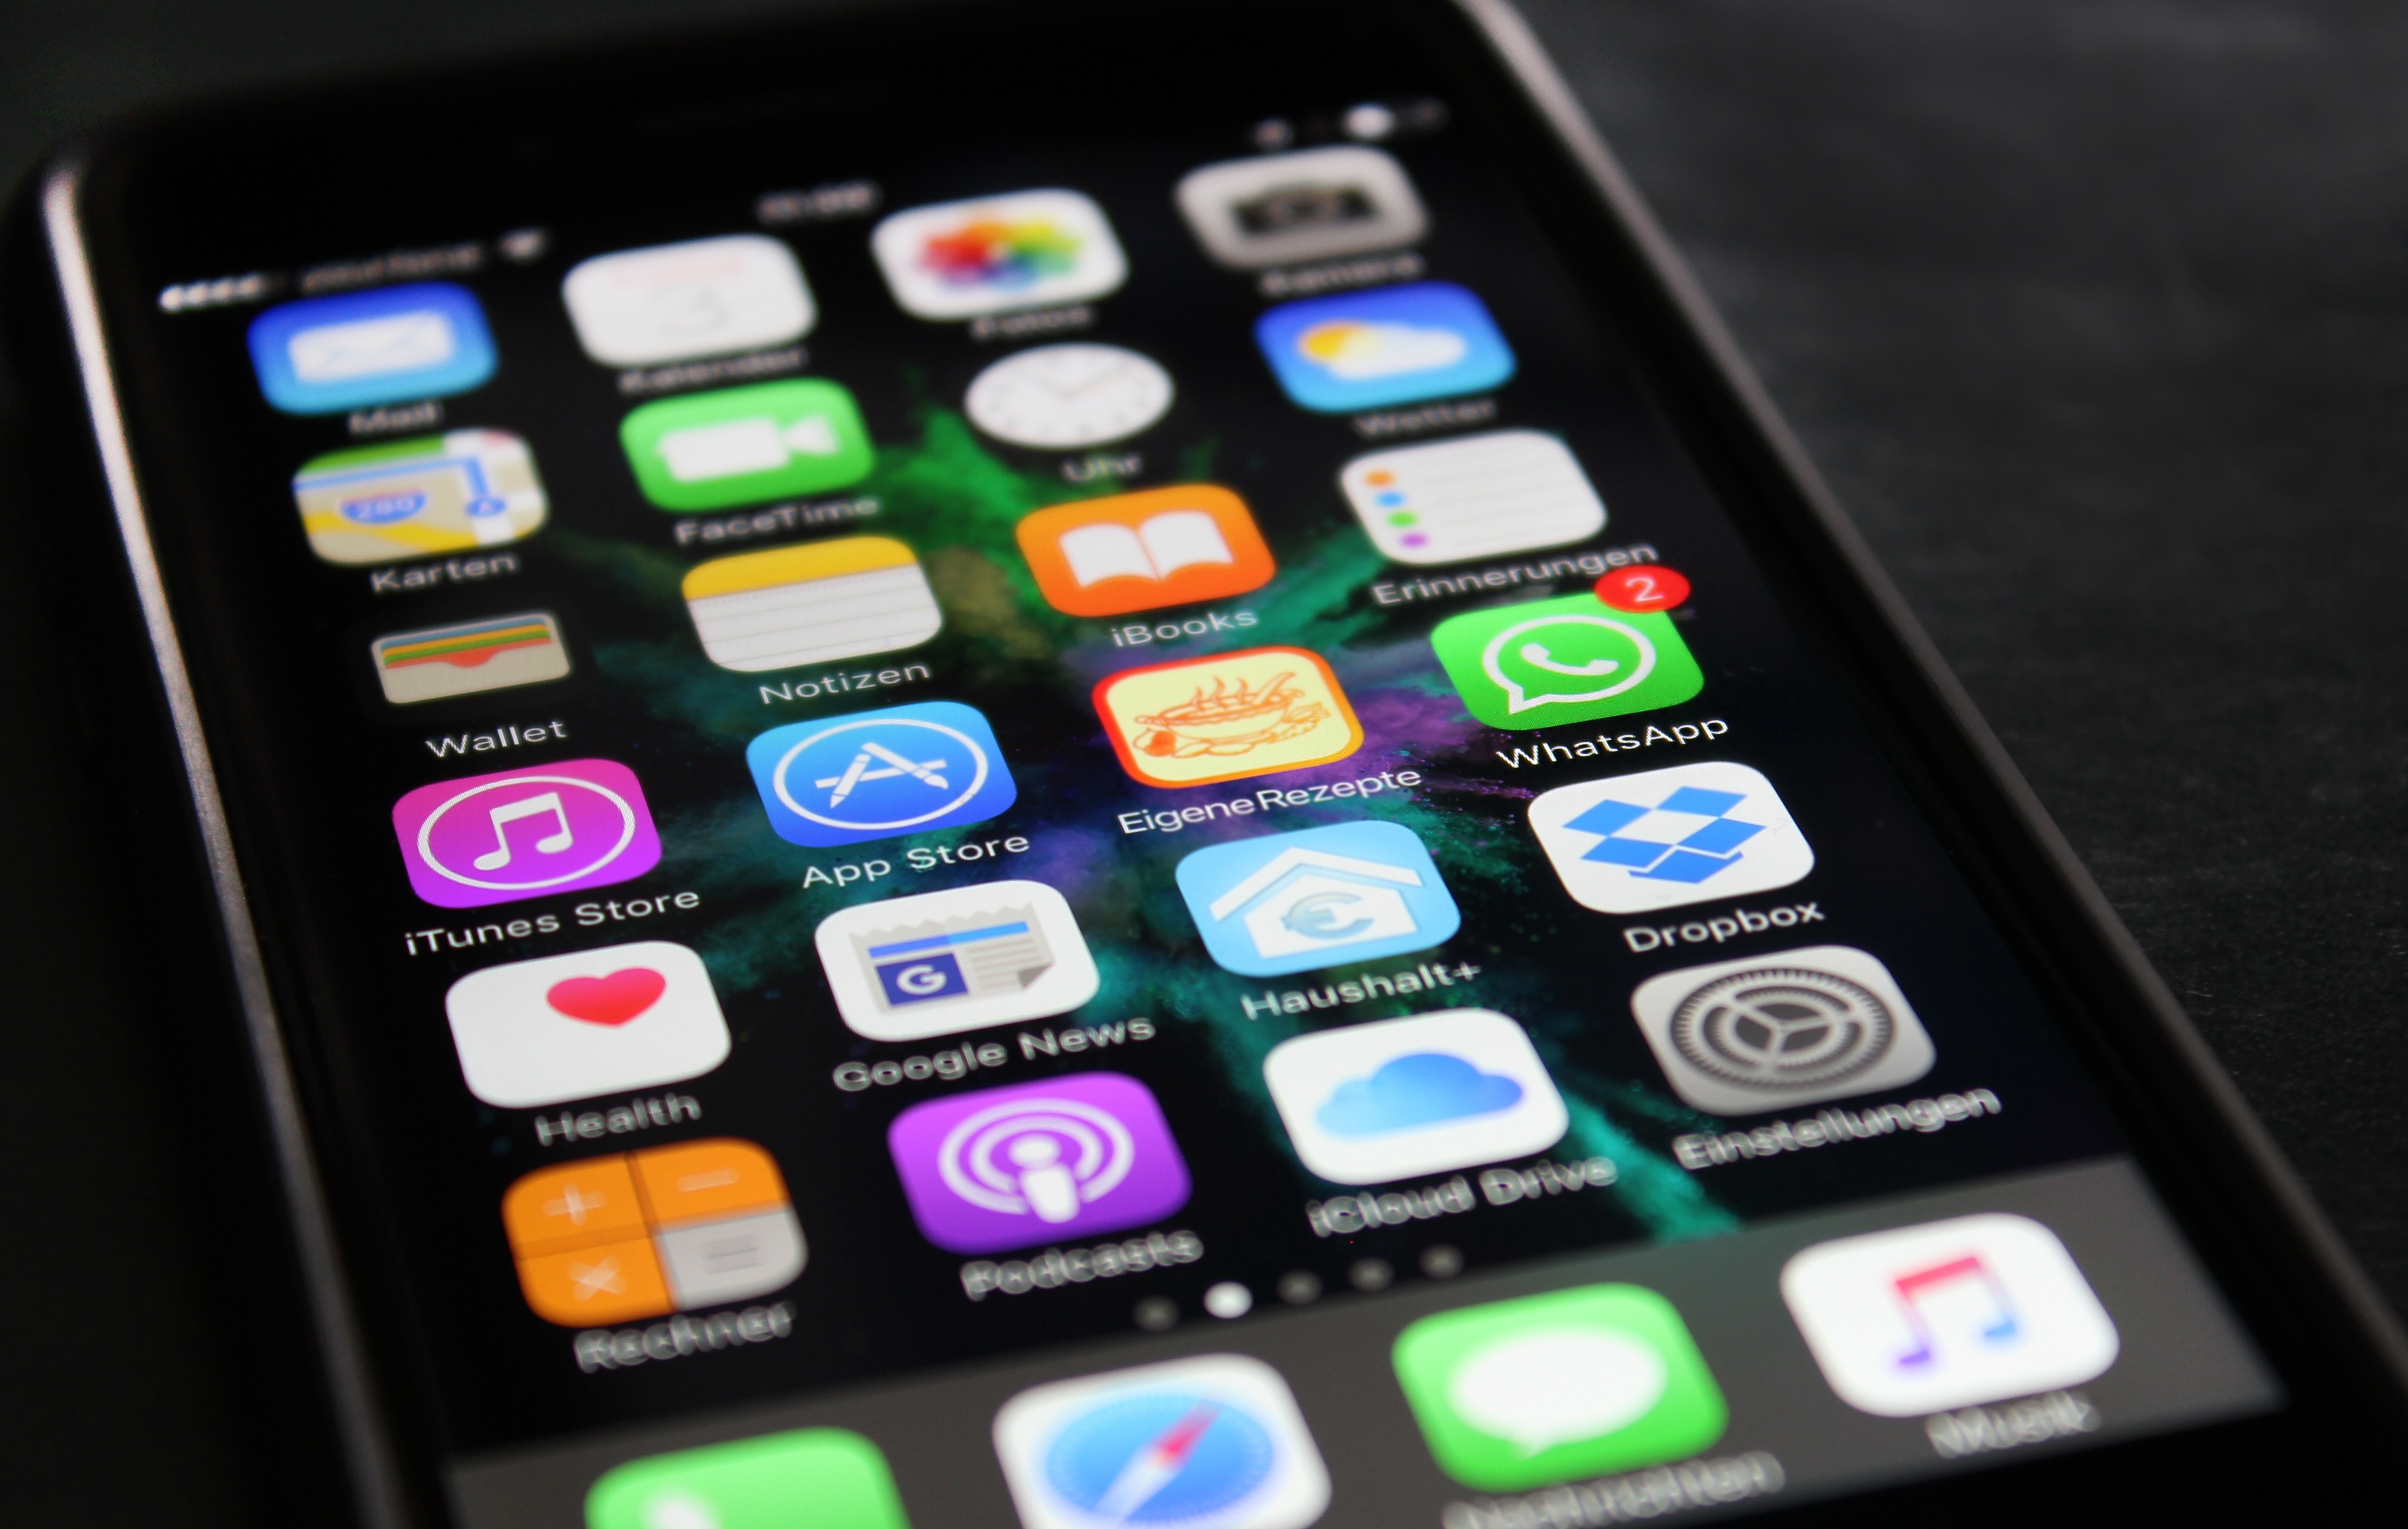
mobile phone, color, portable communications device, smartphone, gadget, communication device, technology, electronics, telephone, screenshot, multimedia, electronic device, eye